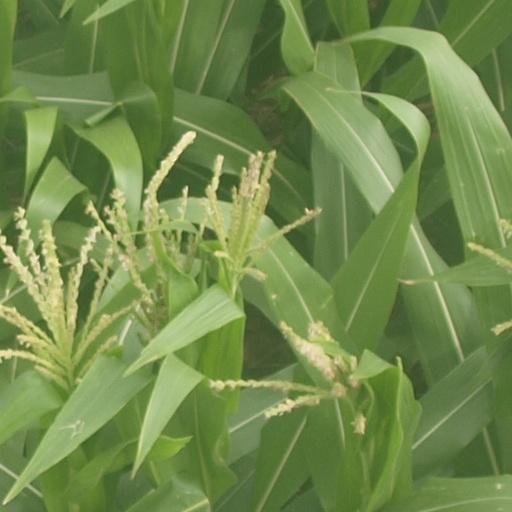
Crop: maize; corn